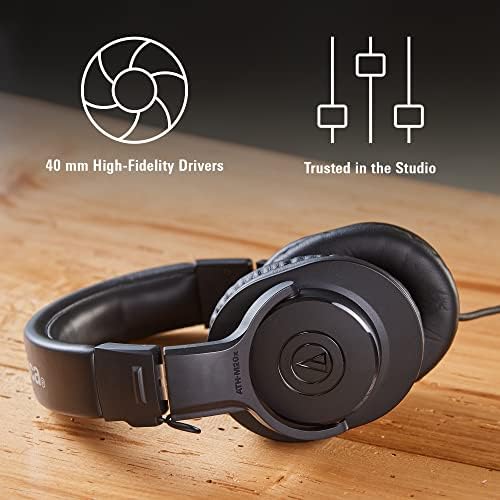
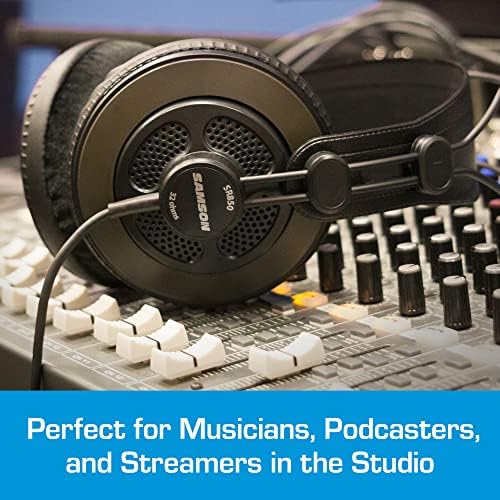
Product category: headphones
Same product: no